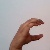
The image shows a hand gesture representing the letter 'C' in Indian Sign Language.